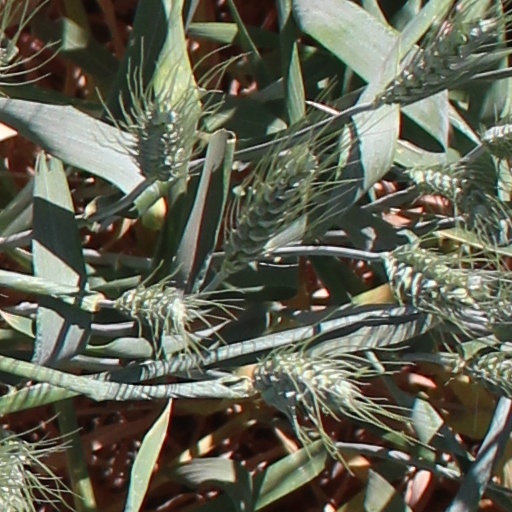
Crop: wheat